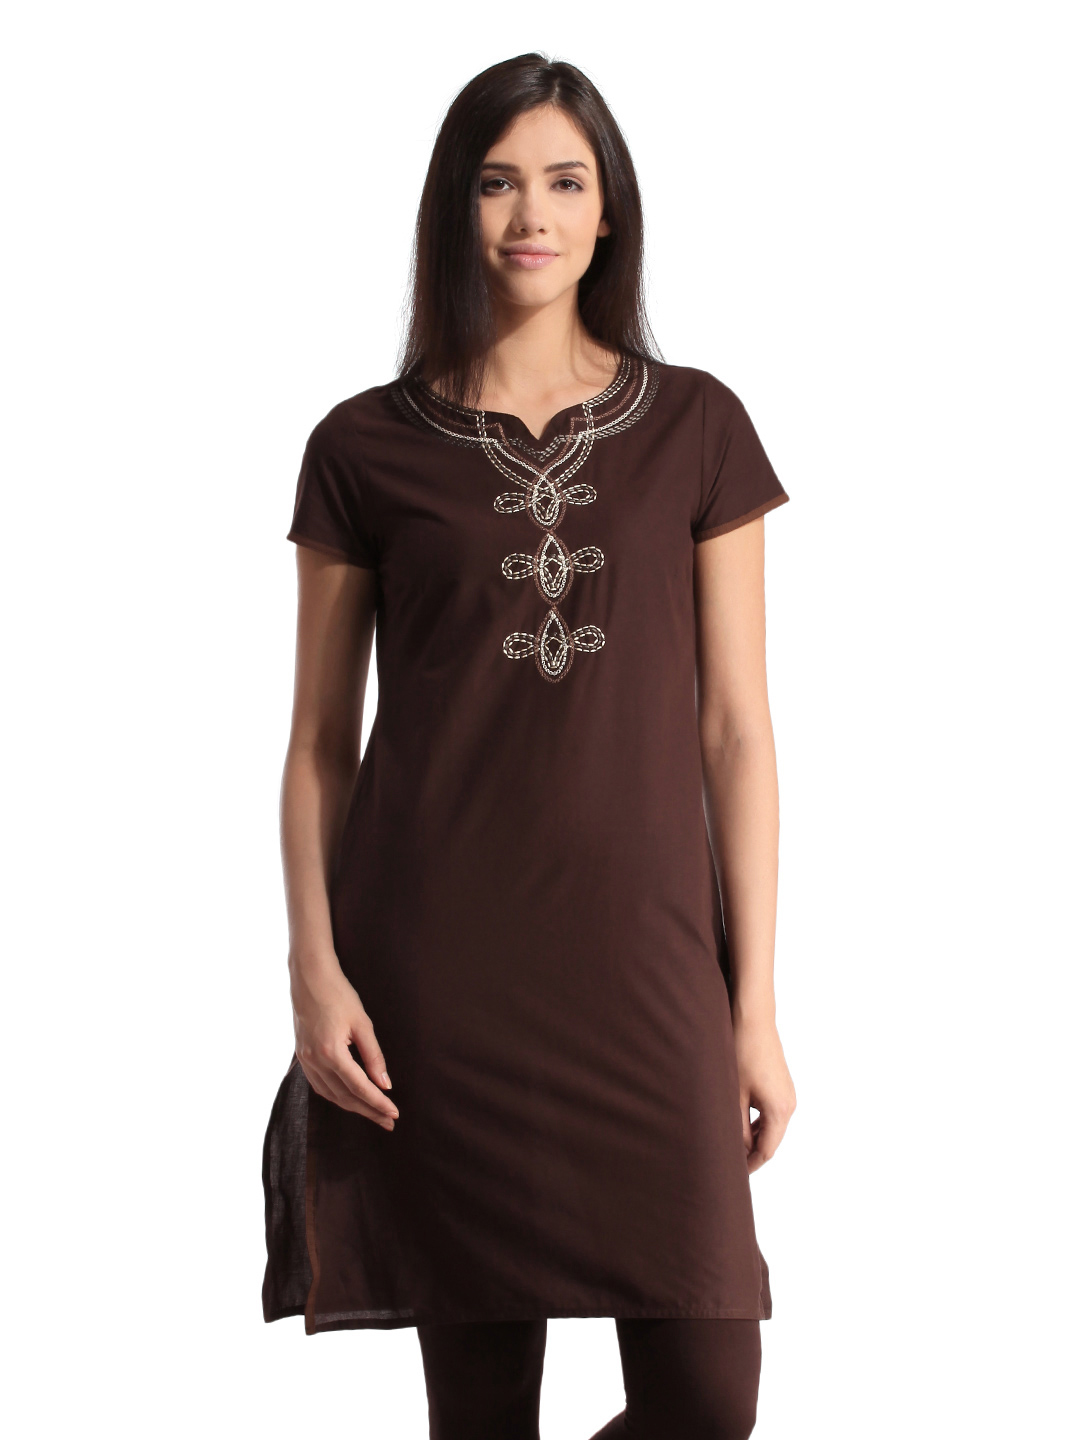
Folklore Women Brown Kurta
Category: Apparel / Topwear / Kurtas
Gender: Women
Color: Brown
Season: Summer 2012
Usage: Ethnic